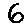
Label: 6